Paatti Sollai Thattathe

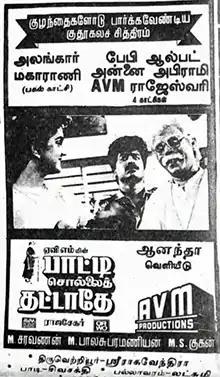
Poster

Paatti Sollai Thattathe is a 1988 Indian Tamil-language comedy film directed by Rajasekhar, written by Chithralaya Gopu and produced by AVM Productions. The film stars Pandiarajan, Urvashi and Manorama. It was released on 22 July 1988 and became a silver jubilee success. The film was remade in Telugu by the same studio as "Bamma Maata Bangaru Baata" (1990).